Damjan Đoković

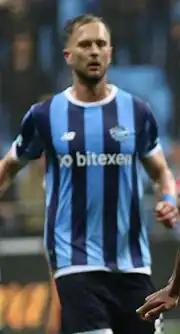
Đoković with Adana Demirspor in 2022

Damjan Đoković (born 18 April 1990) is a Croatian professional footballer who plays as midfielder for Liga I club CFR Cluj.